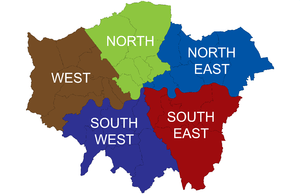
Le Plan londonien est un document écrit par le Maire de Londres au Royaume-Uni, et publié par la Greater London Authority. La première publication dans sa forme finale date du 10 février 2004 et a été amendée depuis.